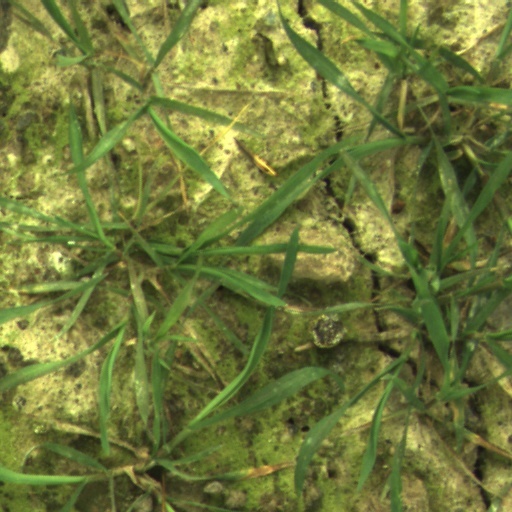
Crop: wheat